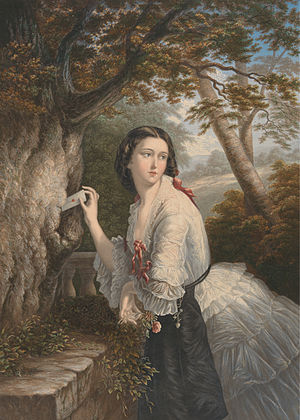
Olietryk (litografi)
The Lover’s Letter Box olietryk af George Baxter efter Jessie McLeod, 1856
Olietryk er en betegnelse for en vis slags farvelitografier, navnlig de næsten altid kunstforladte litografiske gengivelser af mere eller mindre berømte ældre og yngre kunstneres malerier, som navnlig en rørig tysk "kunstindustri" i sidste fjerdedel af 19. århundrede oversvømmede verden med. Olietryk er ganske almindelig litografisk fabriksarbejde, der ved forskellige og oftest ukunstneriske midler under og efter trykningen søger at fremkalde en overfladisk lighed med malede billeder. Maleriernes lærred gengives således tit ved et tegnet og ætset kanevasmønster på stenen, undertiden endda med originalernes penselstrøg efterlignede, og enkelte tykt pålagte farvepartier imiteres ved et svagt relief, som frembringes ved, at de færdige farvetryk presses mod en litografisk sten eller en zinkplade, hvori tilsvarende fordybninger er indgraveret eller ætset. Endelig slås imitationerne på blindramme, lakeres som virkelige oliemalerier og indrammes uden beskyttende glas. Olietryk-industrien er nu fortrængt af andre og mere kunstnerisk forsvarlige reproduktionsmetoder.